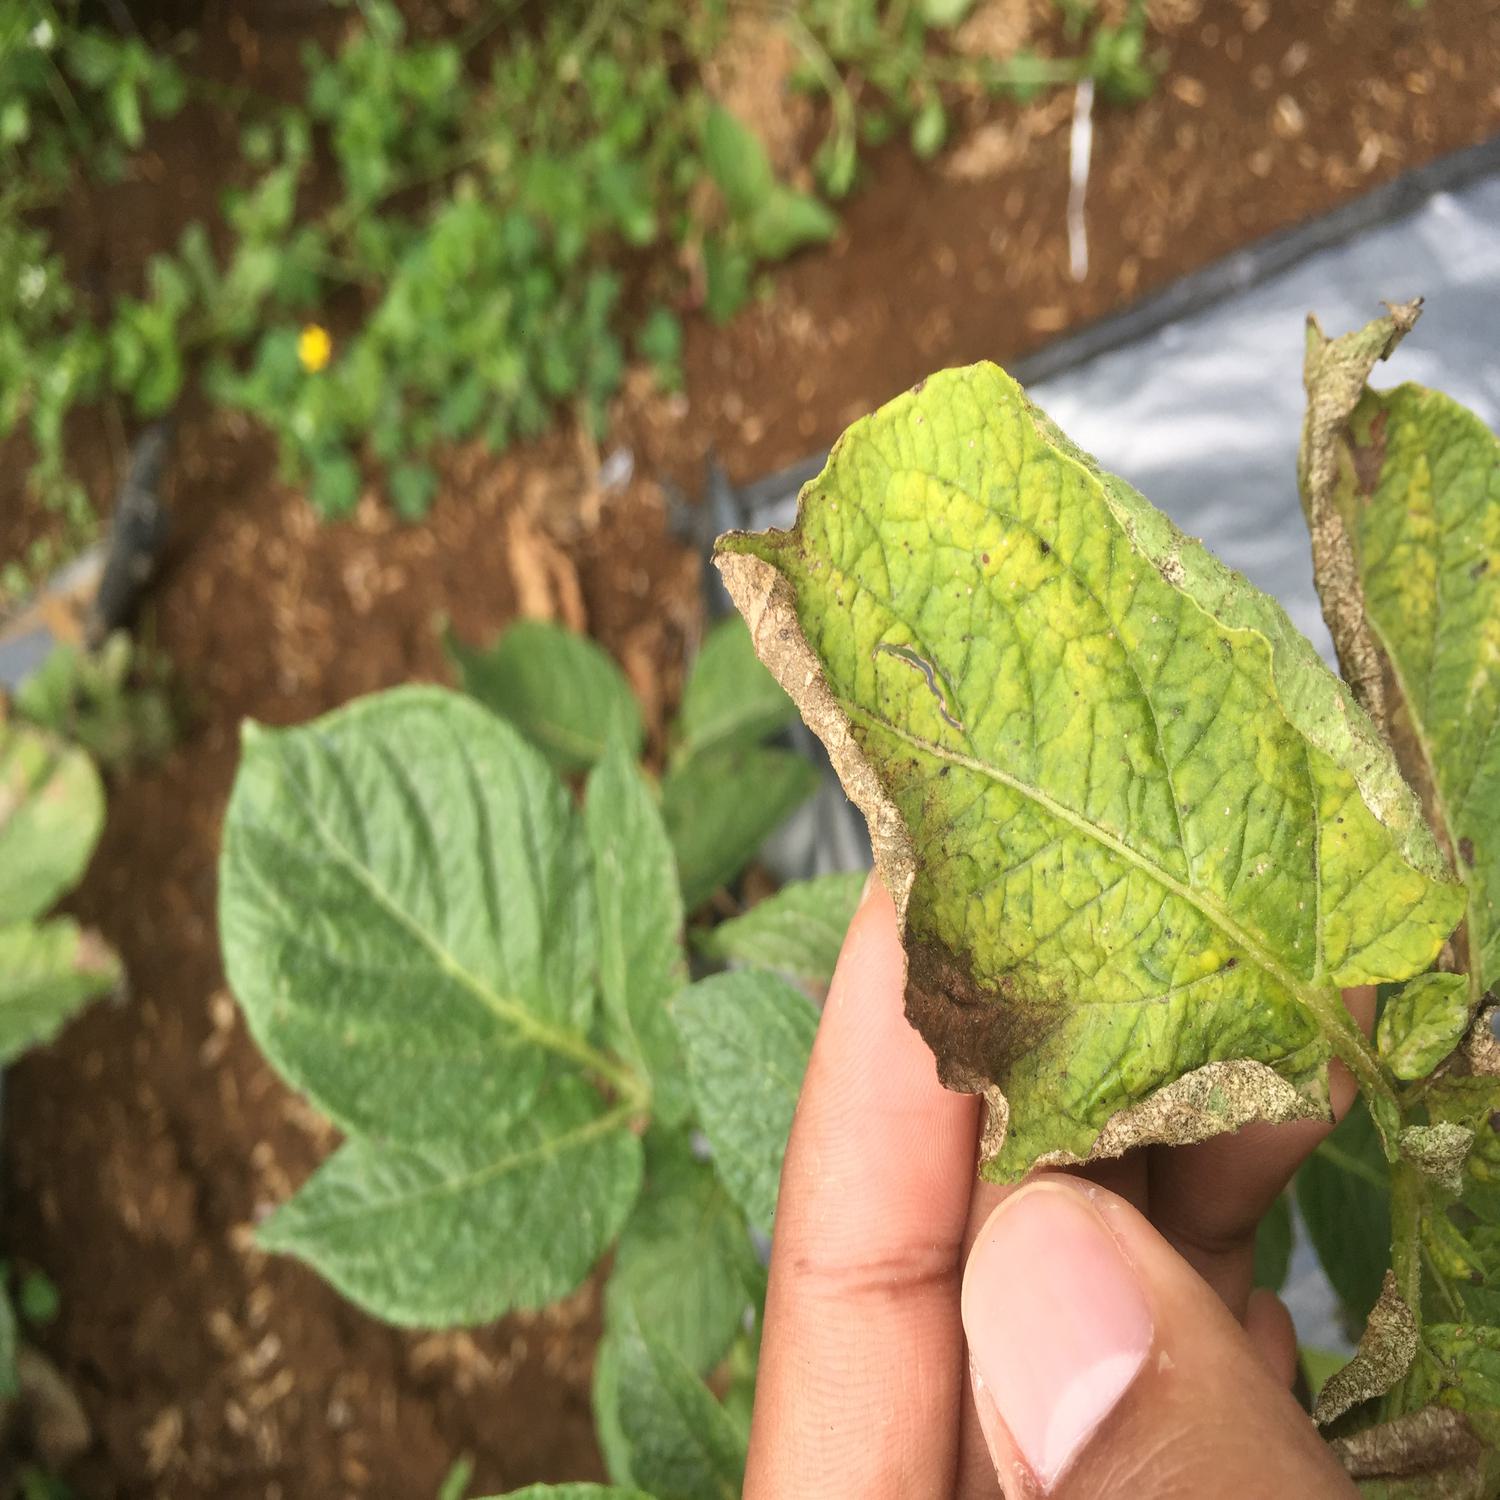
Label: Fungi